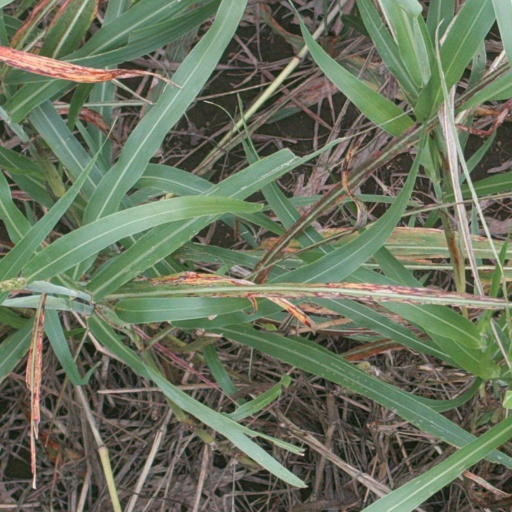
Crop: sorghum